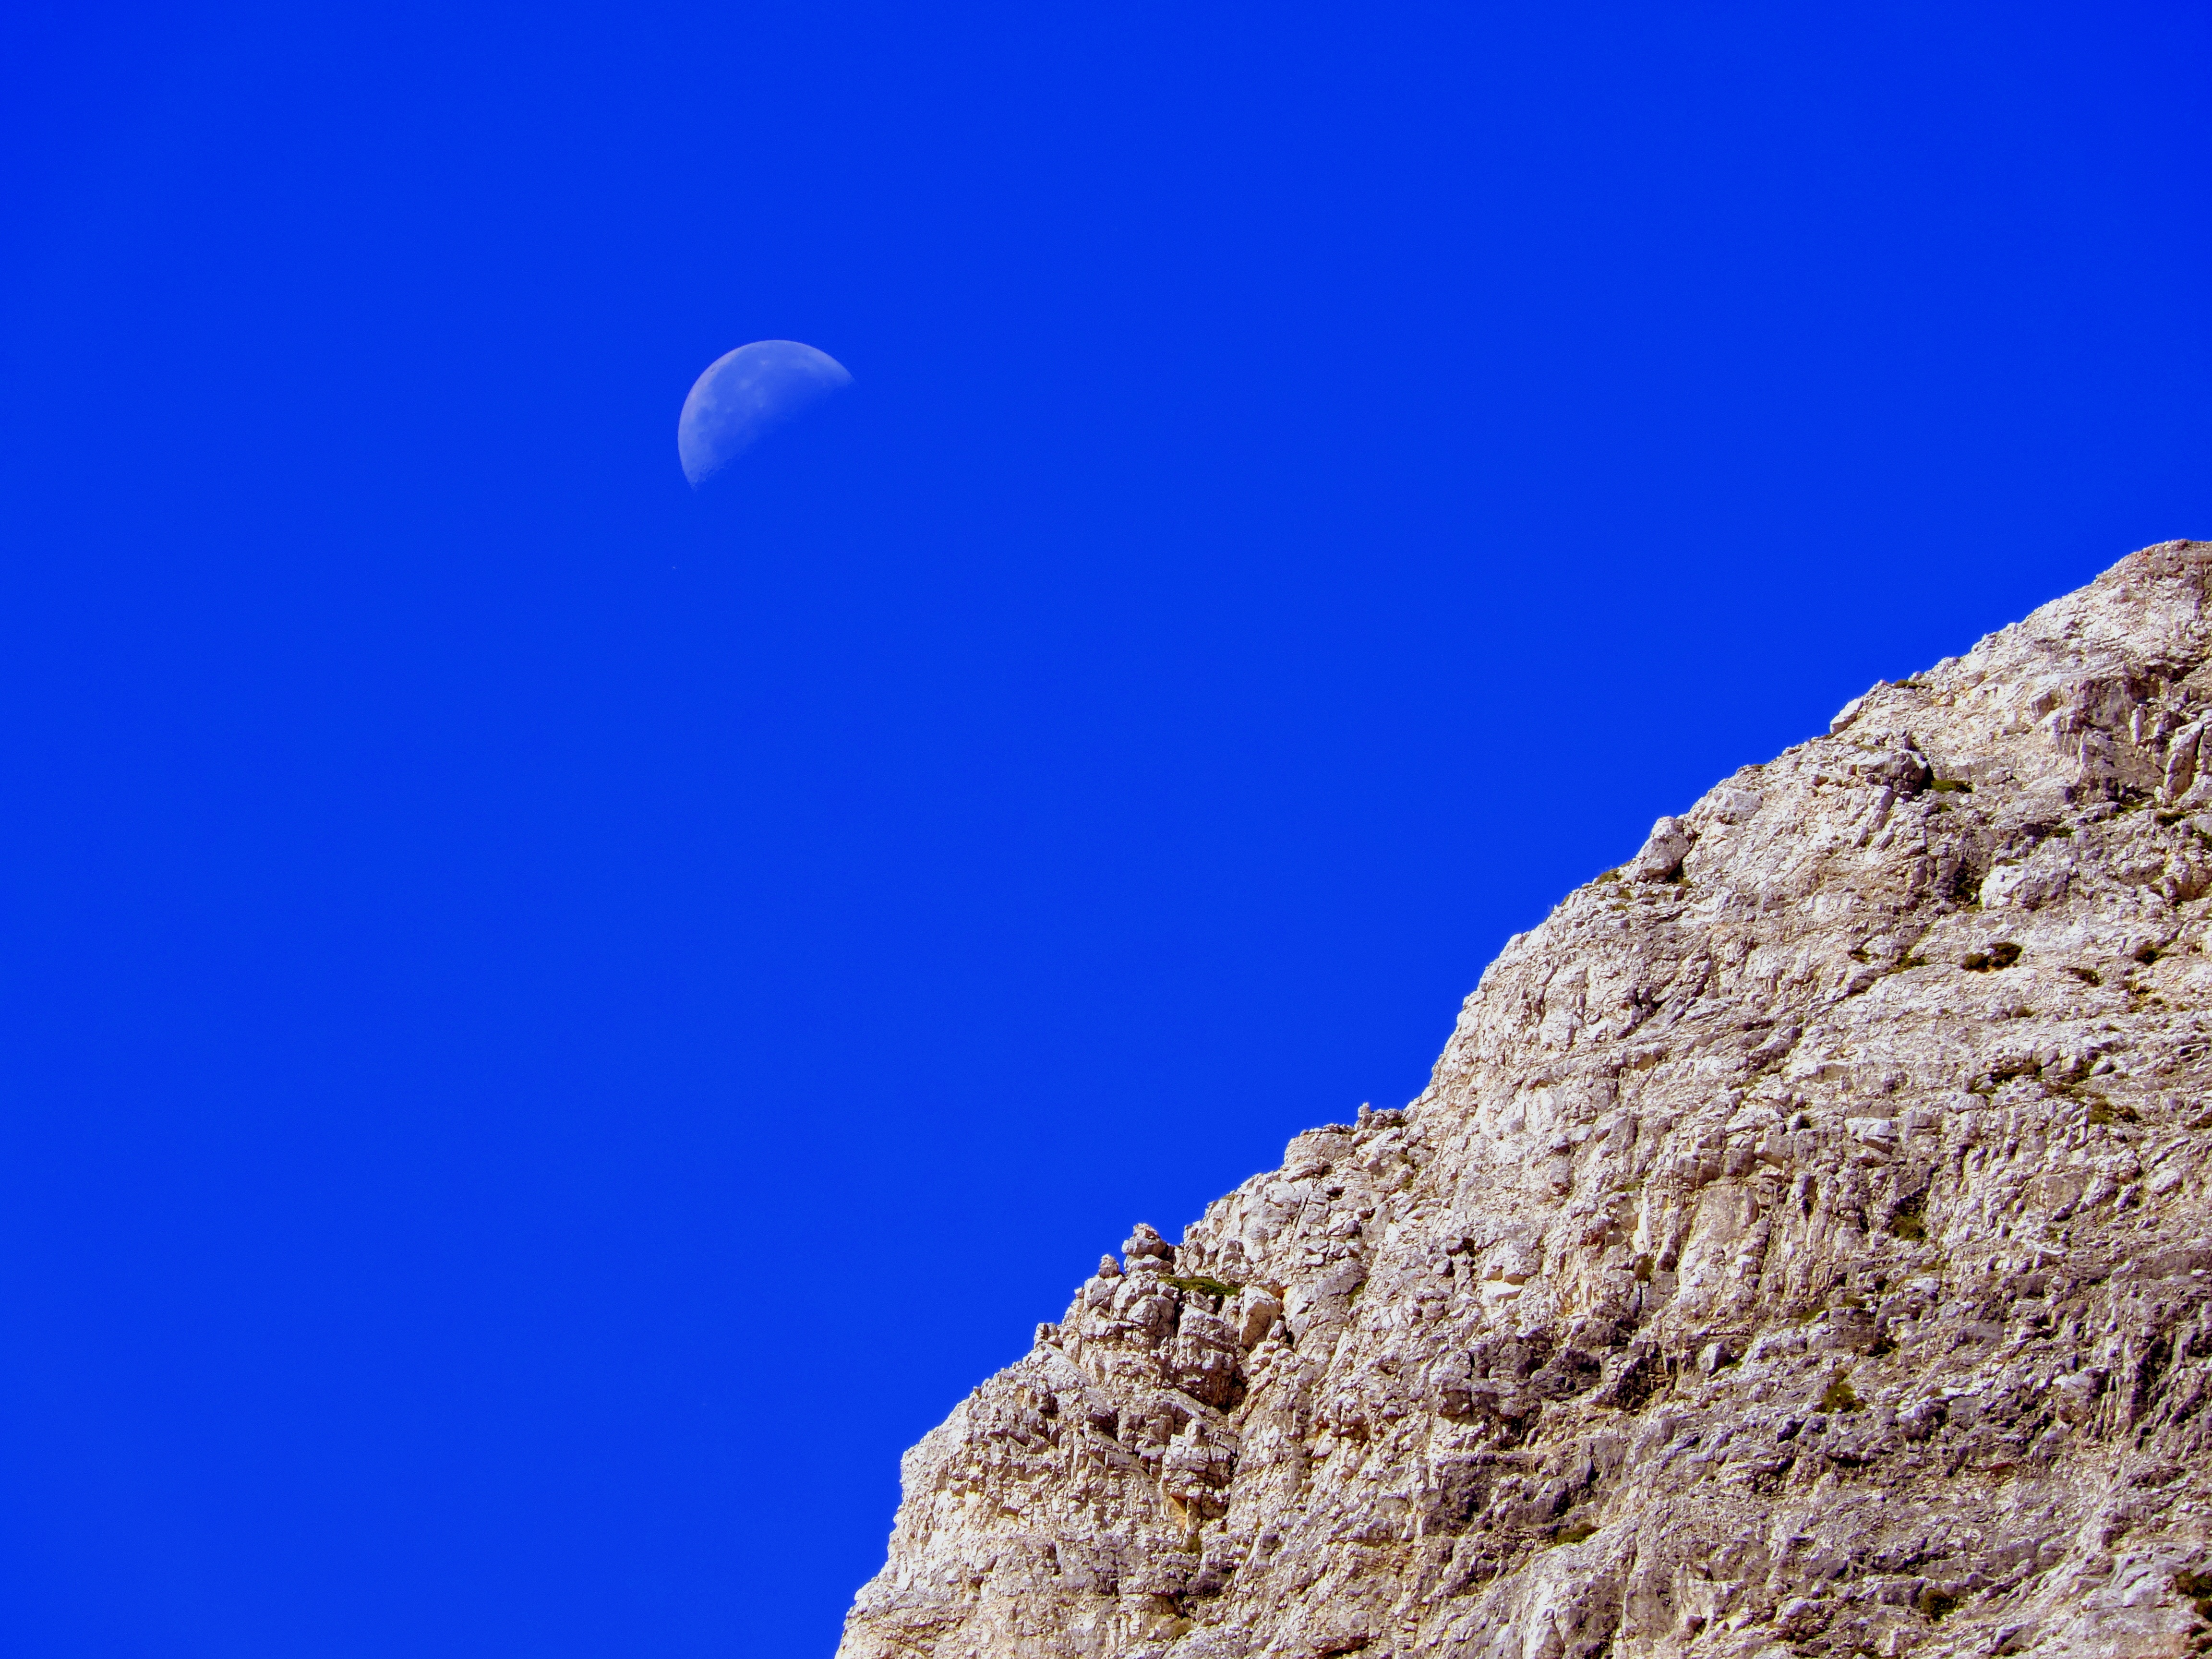
rock, mountain, sky, extreme sport, rocks, luna, geological phenomenon